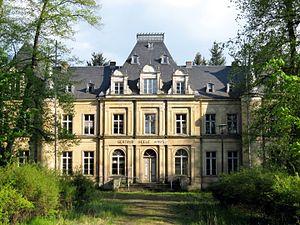
Le château de Lanke, ou château Redern, est un château néorenaissance situé à Lanke, village dépendant de la commune allemande de Wandlitz dans le Brandebourg, à environ 20 km au nord de Berlin.
Magda Goebbels, née le 11 novembre 1901 à Berlin où elle est morte le 1ᵉʳ mai 1945, était la femme de Joseph Goebbels, ministre de la Propagande du Troisième Reich.